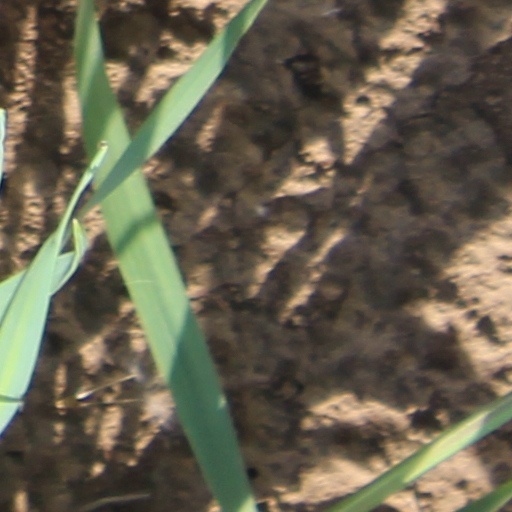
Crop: wheat